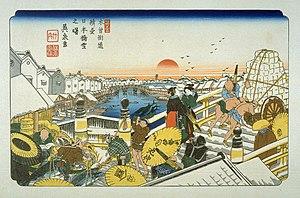
Les Soixante-neuf Stations du Kiso Kaidō sont une série d'estampes japonaises ukiyo-e créées par Utagawa Hiroshige et Keisai Eisen entre 1834-1835 et 1842. Cette série représente l'ensemble des étapes de la grande route de Kiso Kaidō, allant d'Edo, où réside alors le shogun, à Kyōto, où réside l'empereur.